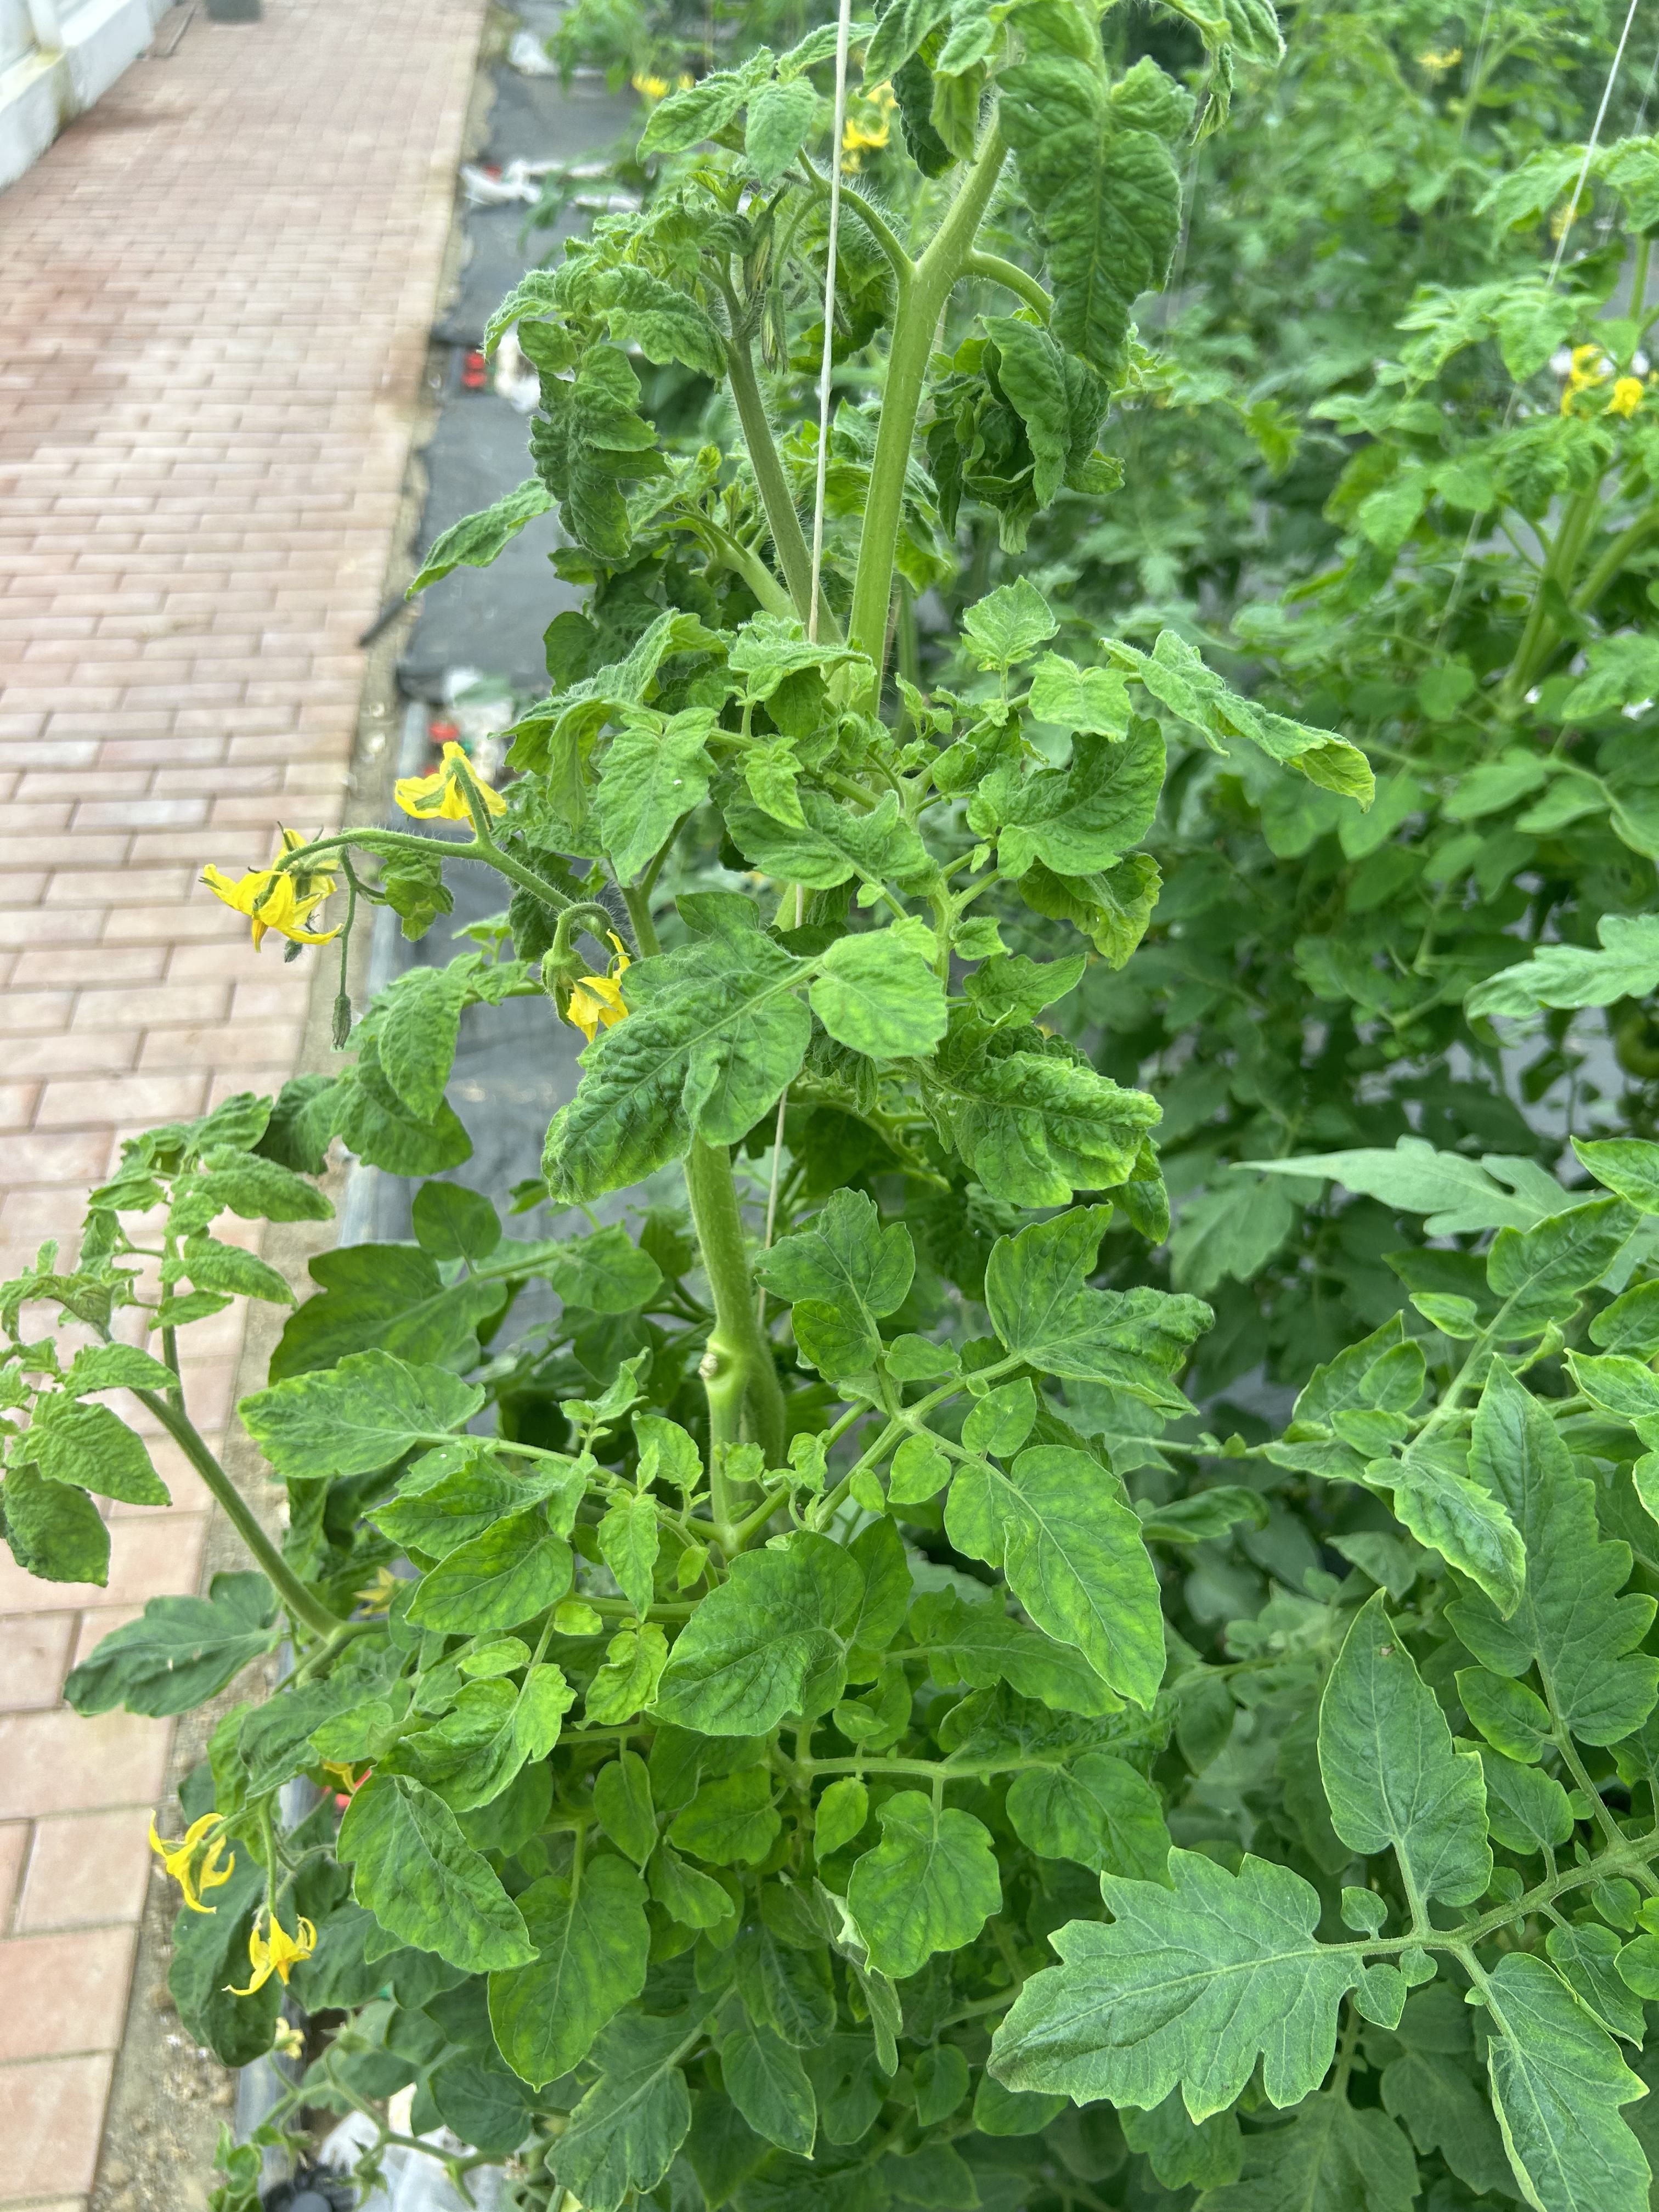
Disease: Viral